Killing of Osama bin Laden

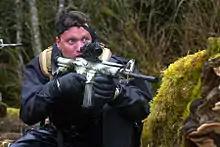
Matt Bissonnette in March 2001

Matt Bissonnette, a SEAL who participated in the raid, wrote an account of the mission in the book "No Easy Day" (2012), which significantly contradicts Pfarrer's account. Bissonnette wrote that the helicopter approach and landing matched the official version. According to Bissonnette, when bin Laden peered out at the Americans advancing on his third-floor room, the SEAL who fired upon him hit him on the right side of the head. Bin Laden stumbled into his bedroom, where the SEALs found him crumpled and twitching on the floor in a pool of blood and brain matter, with two women crying over his body. The other SEALs allegedly grabbed the women, moved them away, and shot several rounds into bin Laden's chest until he was motionless. According to Bissonnette, the weapons in the room—an AK-47 rifle and a Makarov pistol—were unloaded.